Italians of Croatia

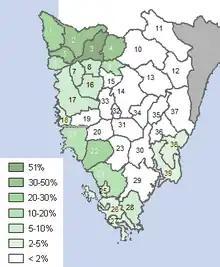
Istrian region of Croatia: distribution of native Italian speakers by municipality in the 2001 census.

The Italians in Croatia represent a residual minority of those indigenous Italian populations that inhabited for centuries and in large numbers, the coasts of Istria and the main cities of this and the coasts and islands of Dalmatia, which were territories of the Republic of Venice. After the conquest of Napoleon and his donation of the territories that belonged to the ancient Venetian Republic to the Habsburg Empire, these Italian populations had to undergo Austro-Hungarian power. After the First World War and the D'Annunzio enterprise of Fiume many of the Istrian and Dalmatian territories passed to the Kingdom of Italy, strengthening the Italian majority in Istria and Dalmatia. These populations were of Italian language and culture, speaking Venetian dialect and lived as a majority of the population in Istria and Dalmatia until the Second World War. After the Nazi-Fascist occupation of the Balkans, Slavic-speaking populations following the partisan commander Tito started a persecution of the Italian populations that had inhabited Istria and Dalmatia for several centuries. For fear of ethnic retaliation by the Slavic populations, the majority of Italians from Istria and Dalmatia poured into a real exodus towards Trieste and Triveneto. Subsequently, many of them were transferred by the authorities of the Italian Republic to southern Lazio and Sardinia where they formed numerous local communities. 34,345 Italians live in Croatia since the census conducted in Croatia on 29 June 2014, through self-certification (Italian Union data): according to official data at the 2001 census, 20,521 declared themselves to be native Italian speakers and 19,636 declared to be of Italian ethnicity). The Italian Croats create 51 local Italian National Communities and are organized in the Italian Union (UI).